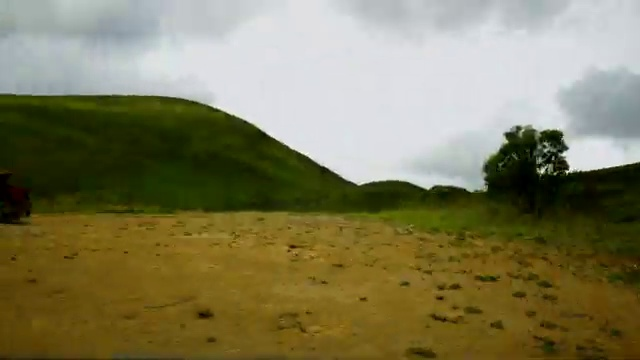
Fire: no
Smoke: no